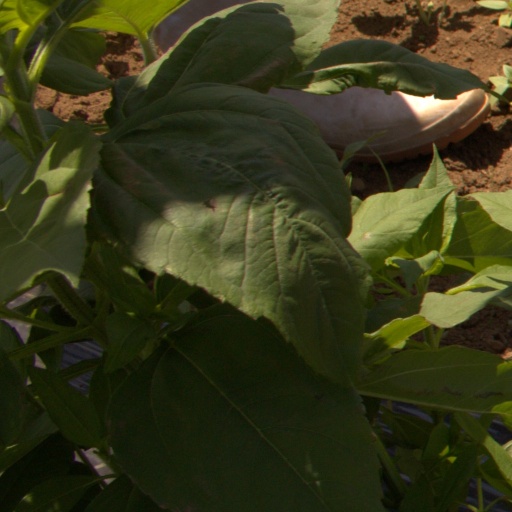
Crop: Jerusalem artichoke